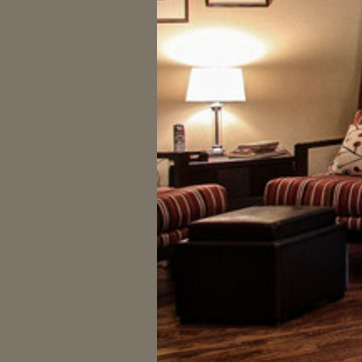
Material: fabric